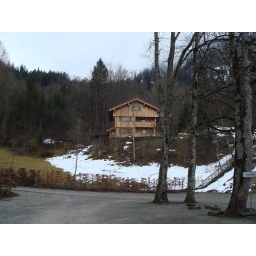
nice wooden house in the forest